Luri clothing

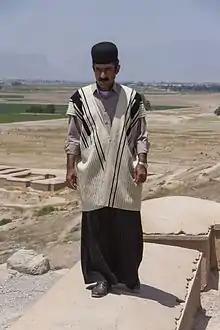
Traditional male costume of Bakhtiari Lurs

Chugha (چوغا): A masculine wrapper that is used prominently by Bakhtiari Lurs. Chugha is made by sheep wool and usually is woven by Bakhtiari nomads.